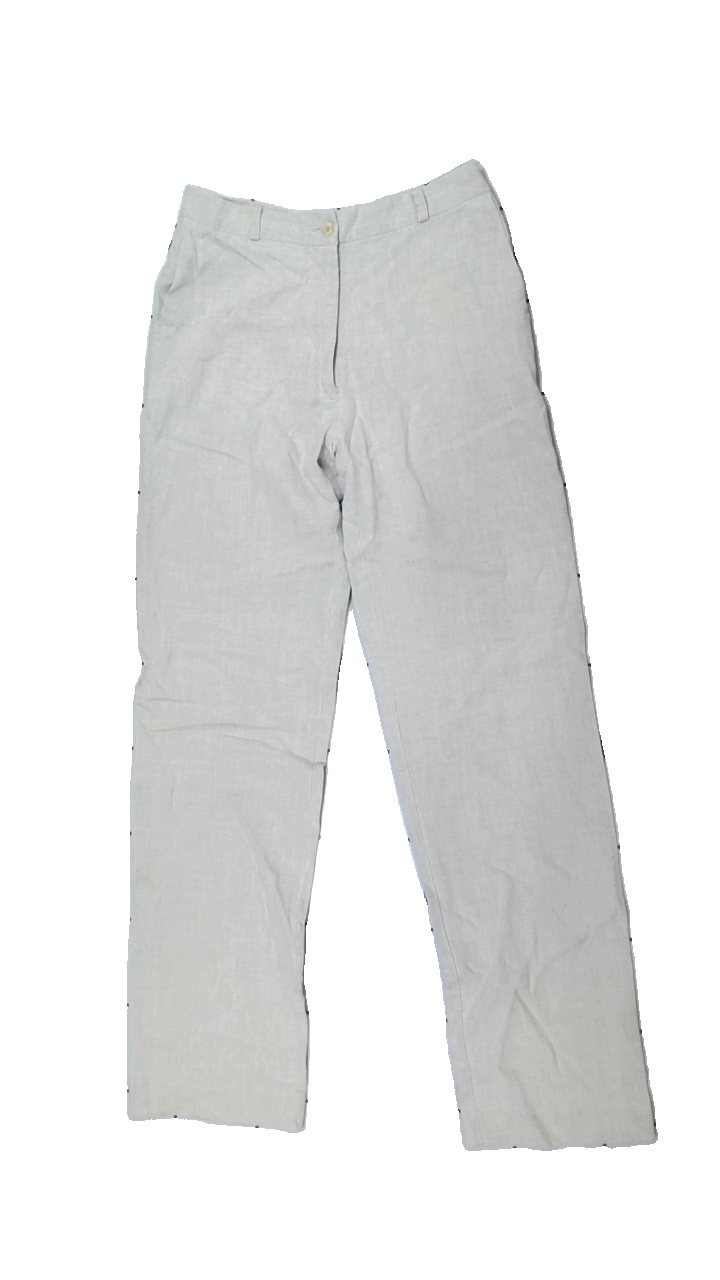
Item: Trousers (Ladies)
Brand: Alice Bizous (joy)
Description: beige linne byxor, hål i skrevet
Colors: Beige
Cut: Regular
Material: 100% cotton
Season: All
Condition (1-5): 3
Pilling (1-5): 5
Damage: hål skrev
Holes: Major
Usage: Export
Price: <50